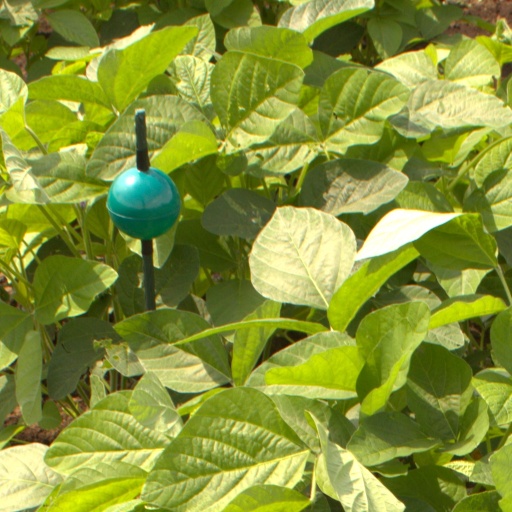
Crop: soybean